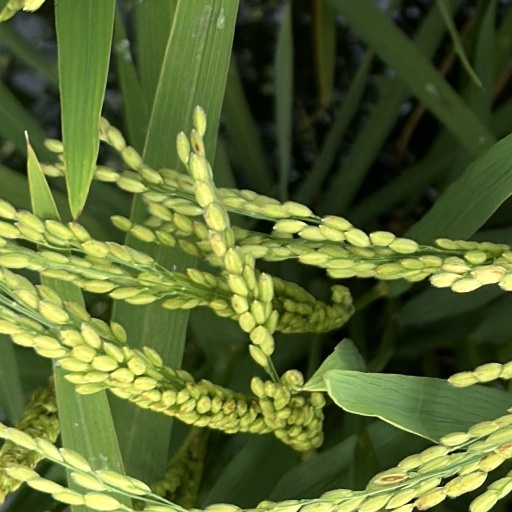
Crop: rice